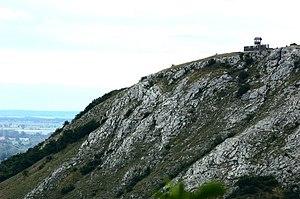
Hainburg an der Donau est une commune-ville d'Autriche située sur le Danube dans le district de Bruck sur la Leitha, en Basse-Autriche.